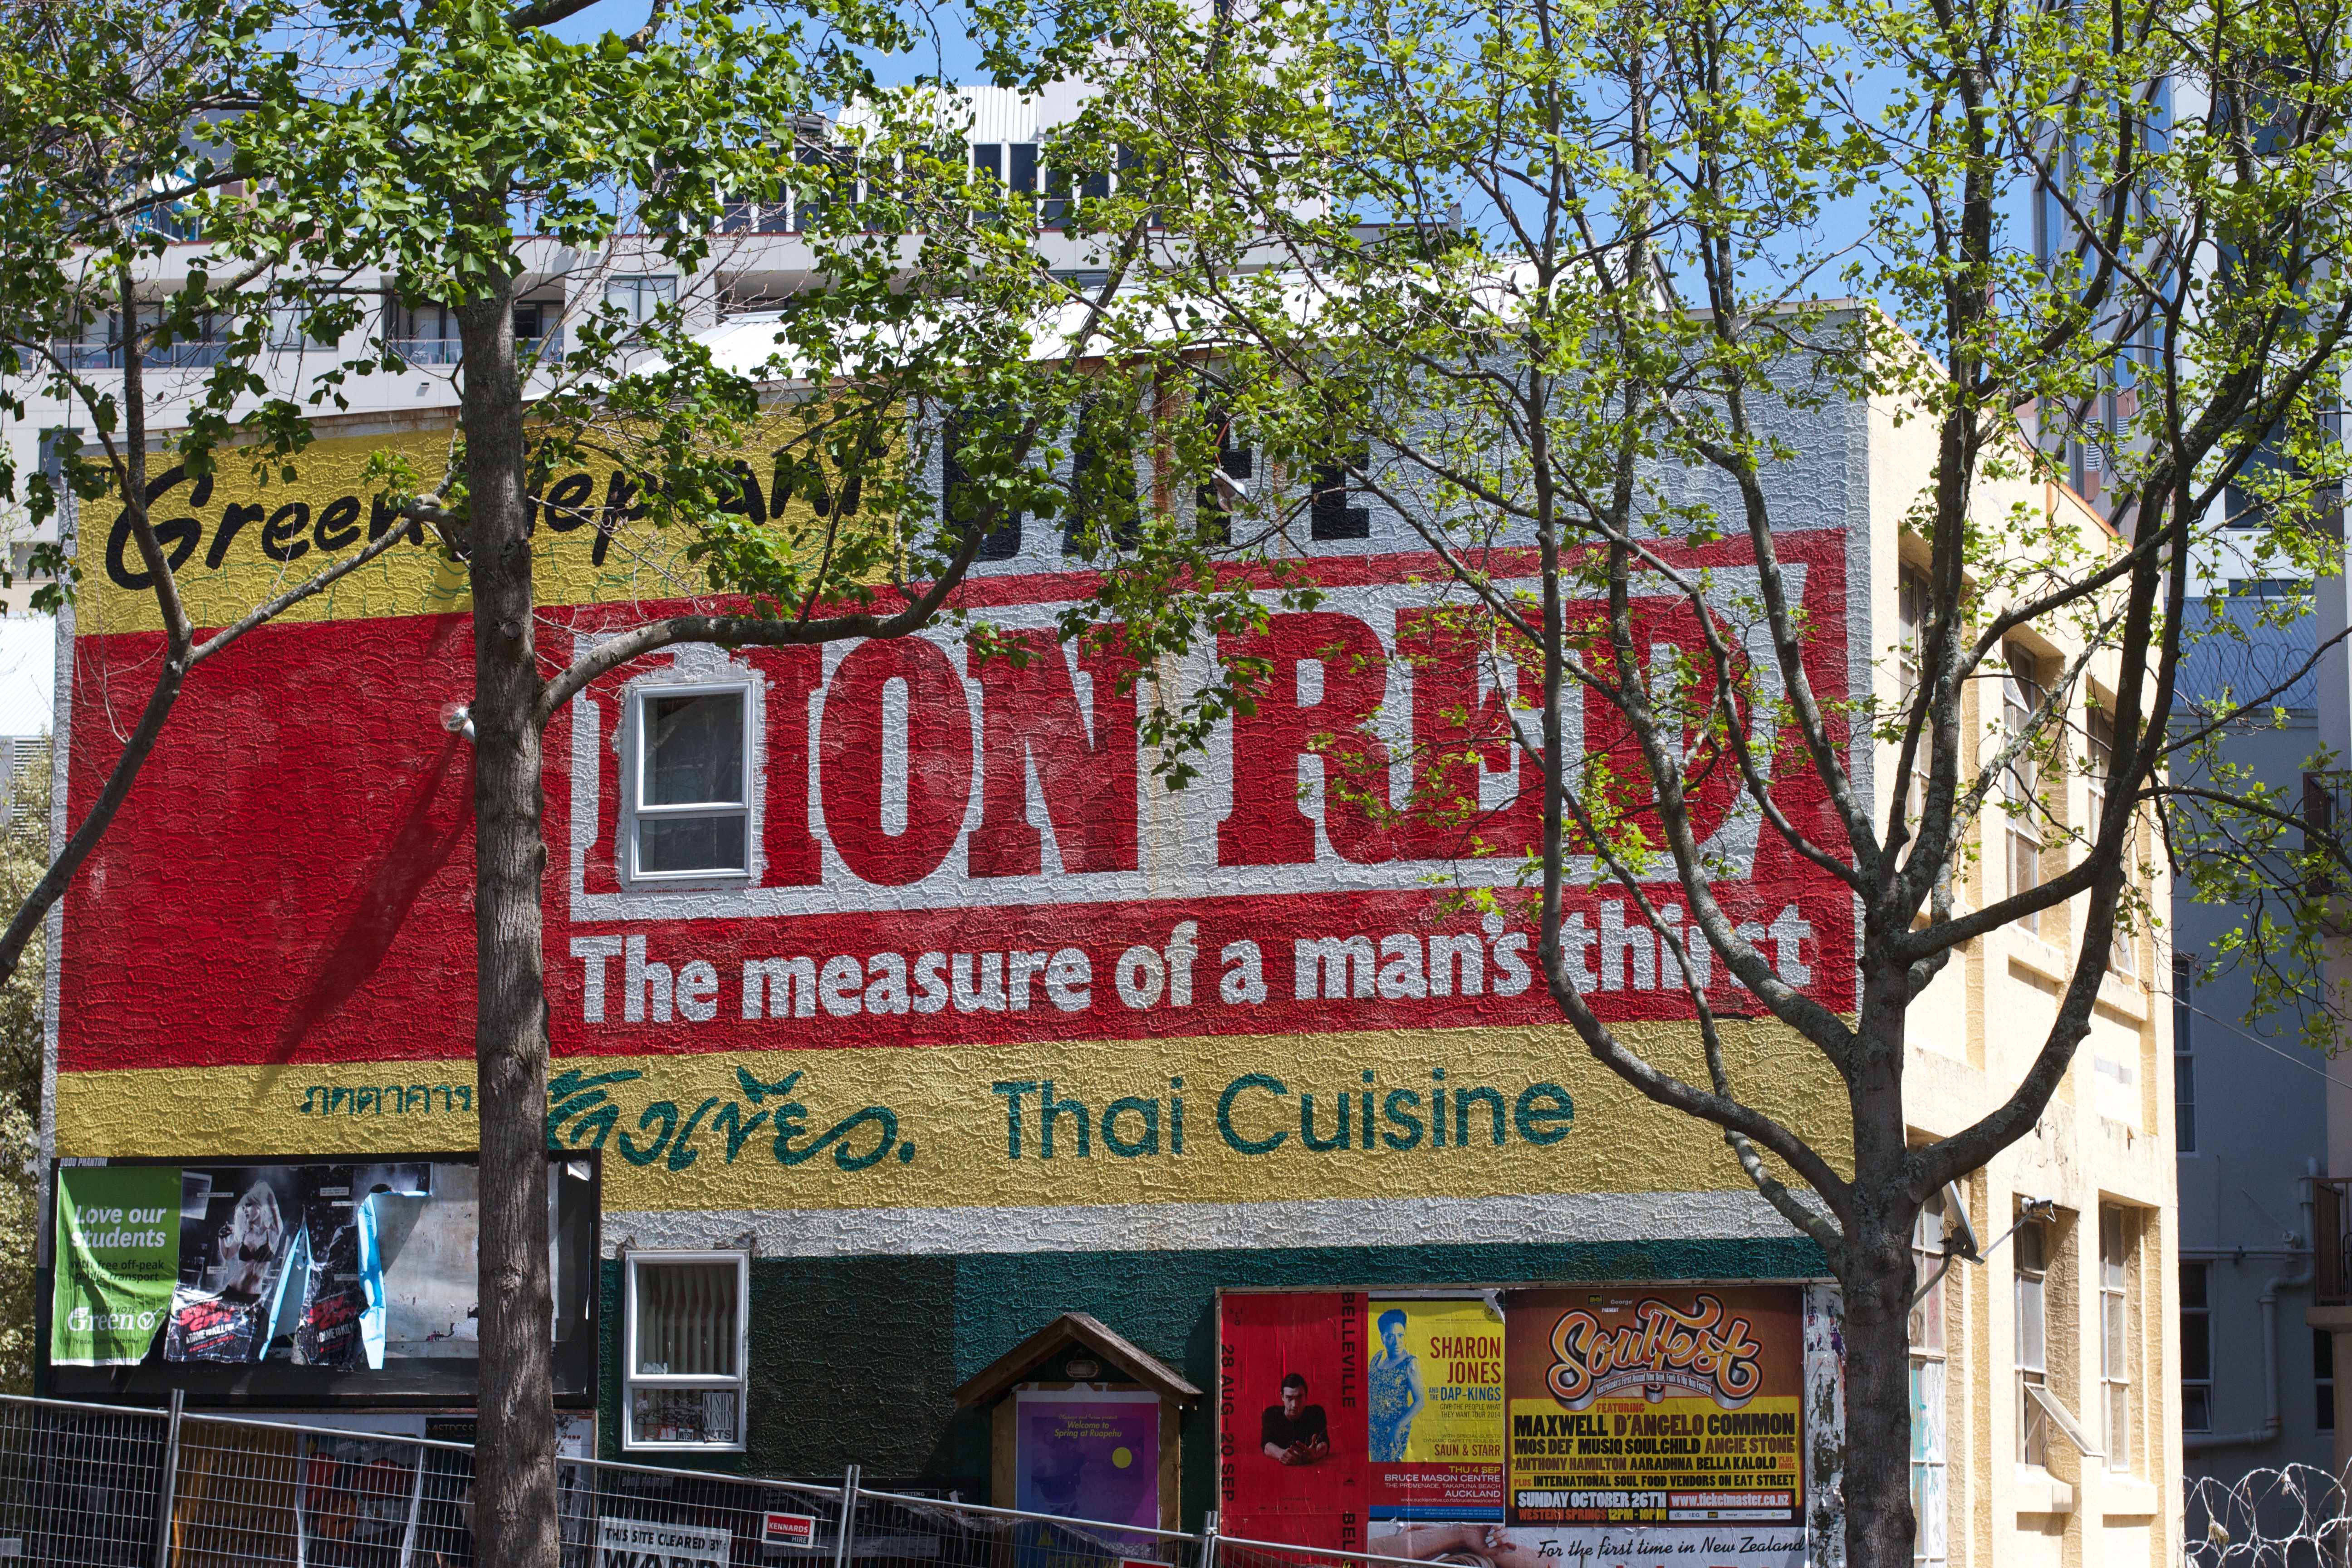
restaurant, advertising, signage, neighbourhood, urban area